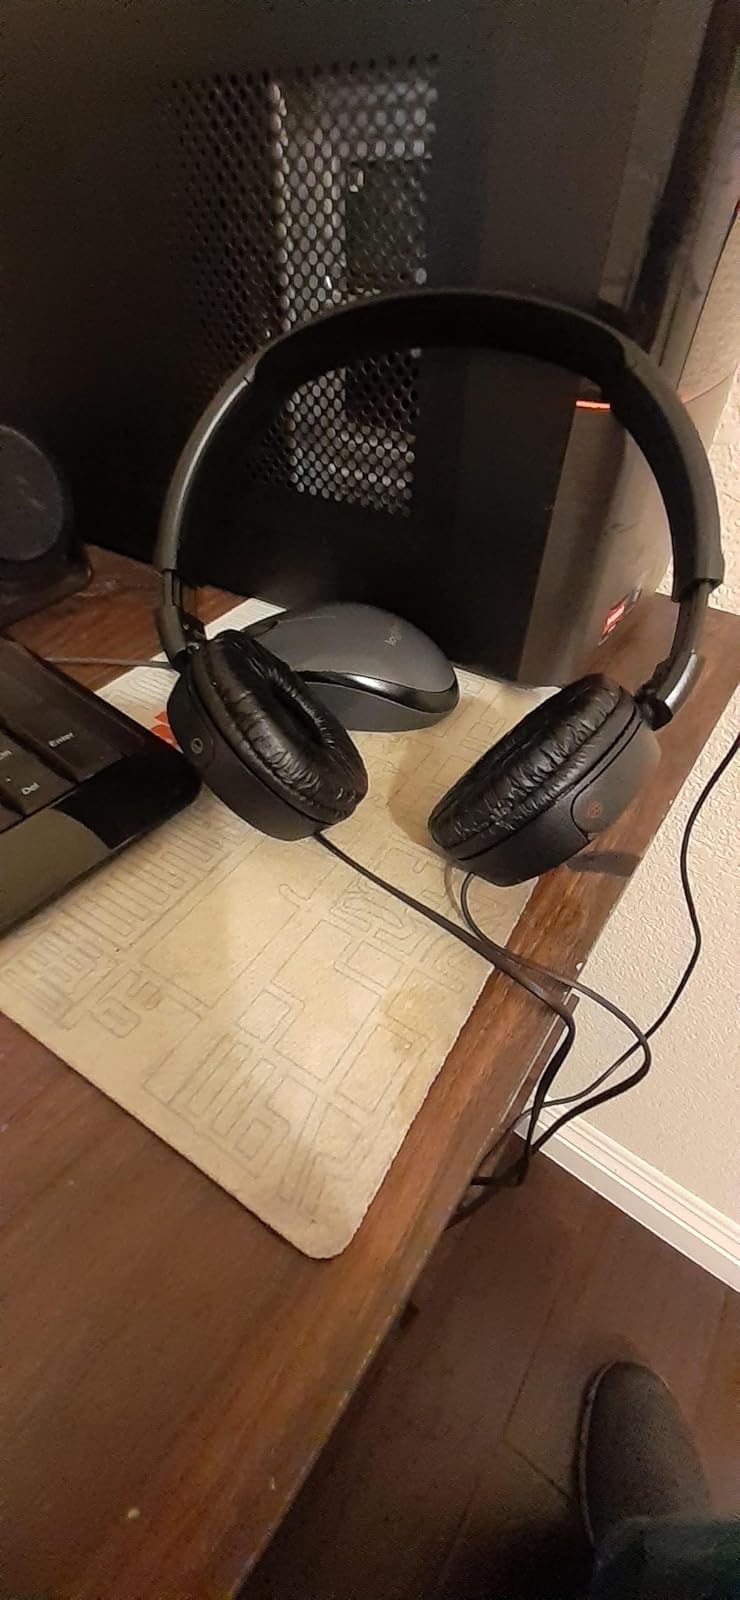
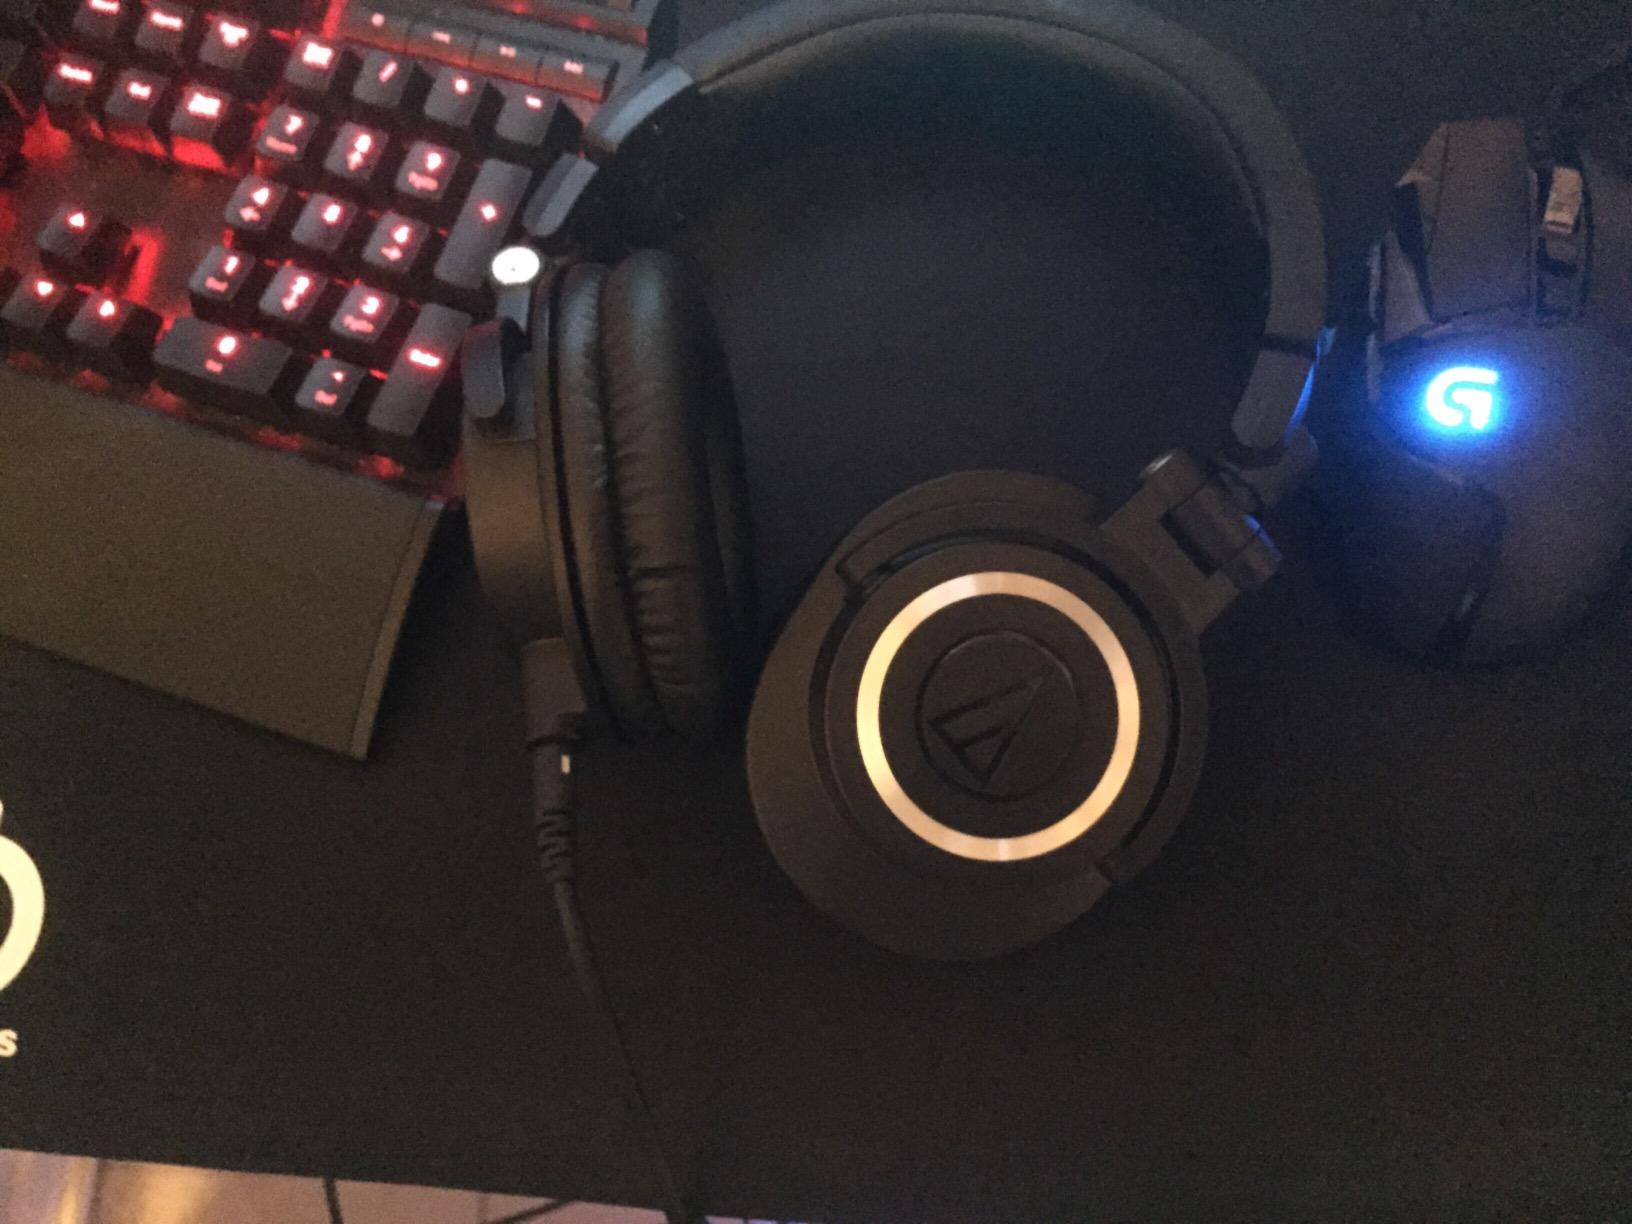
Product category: headphones
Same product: no